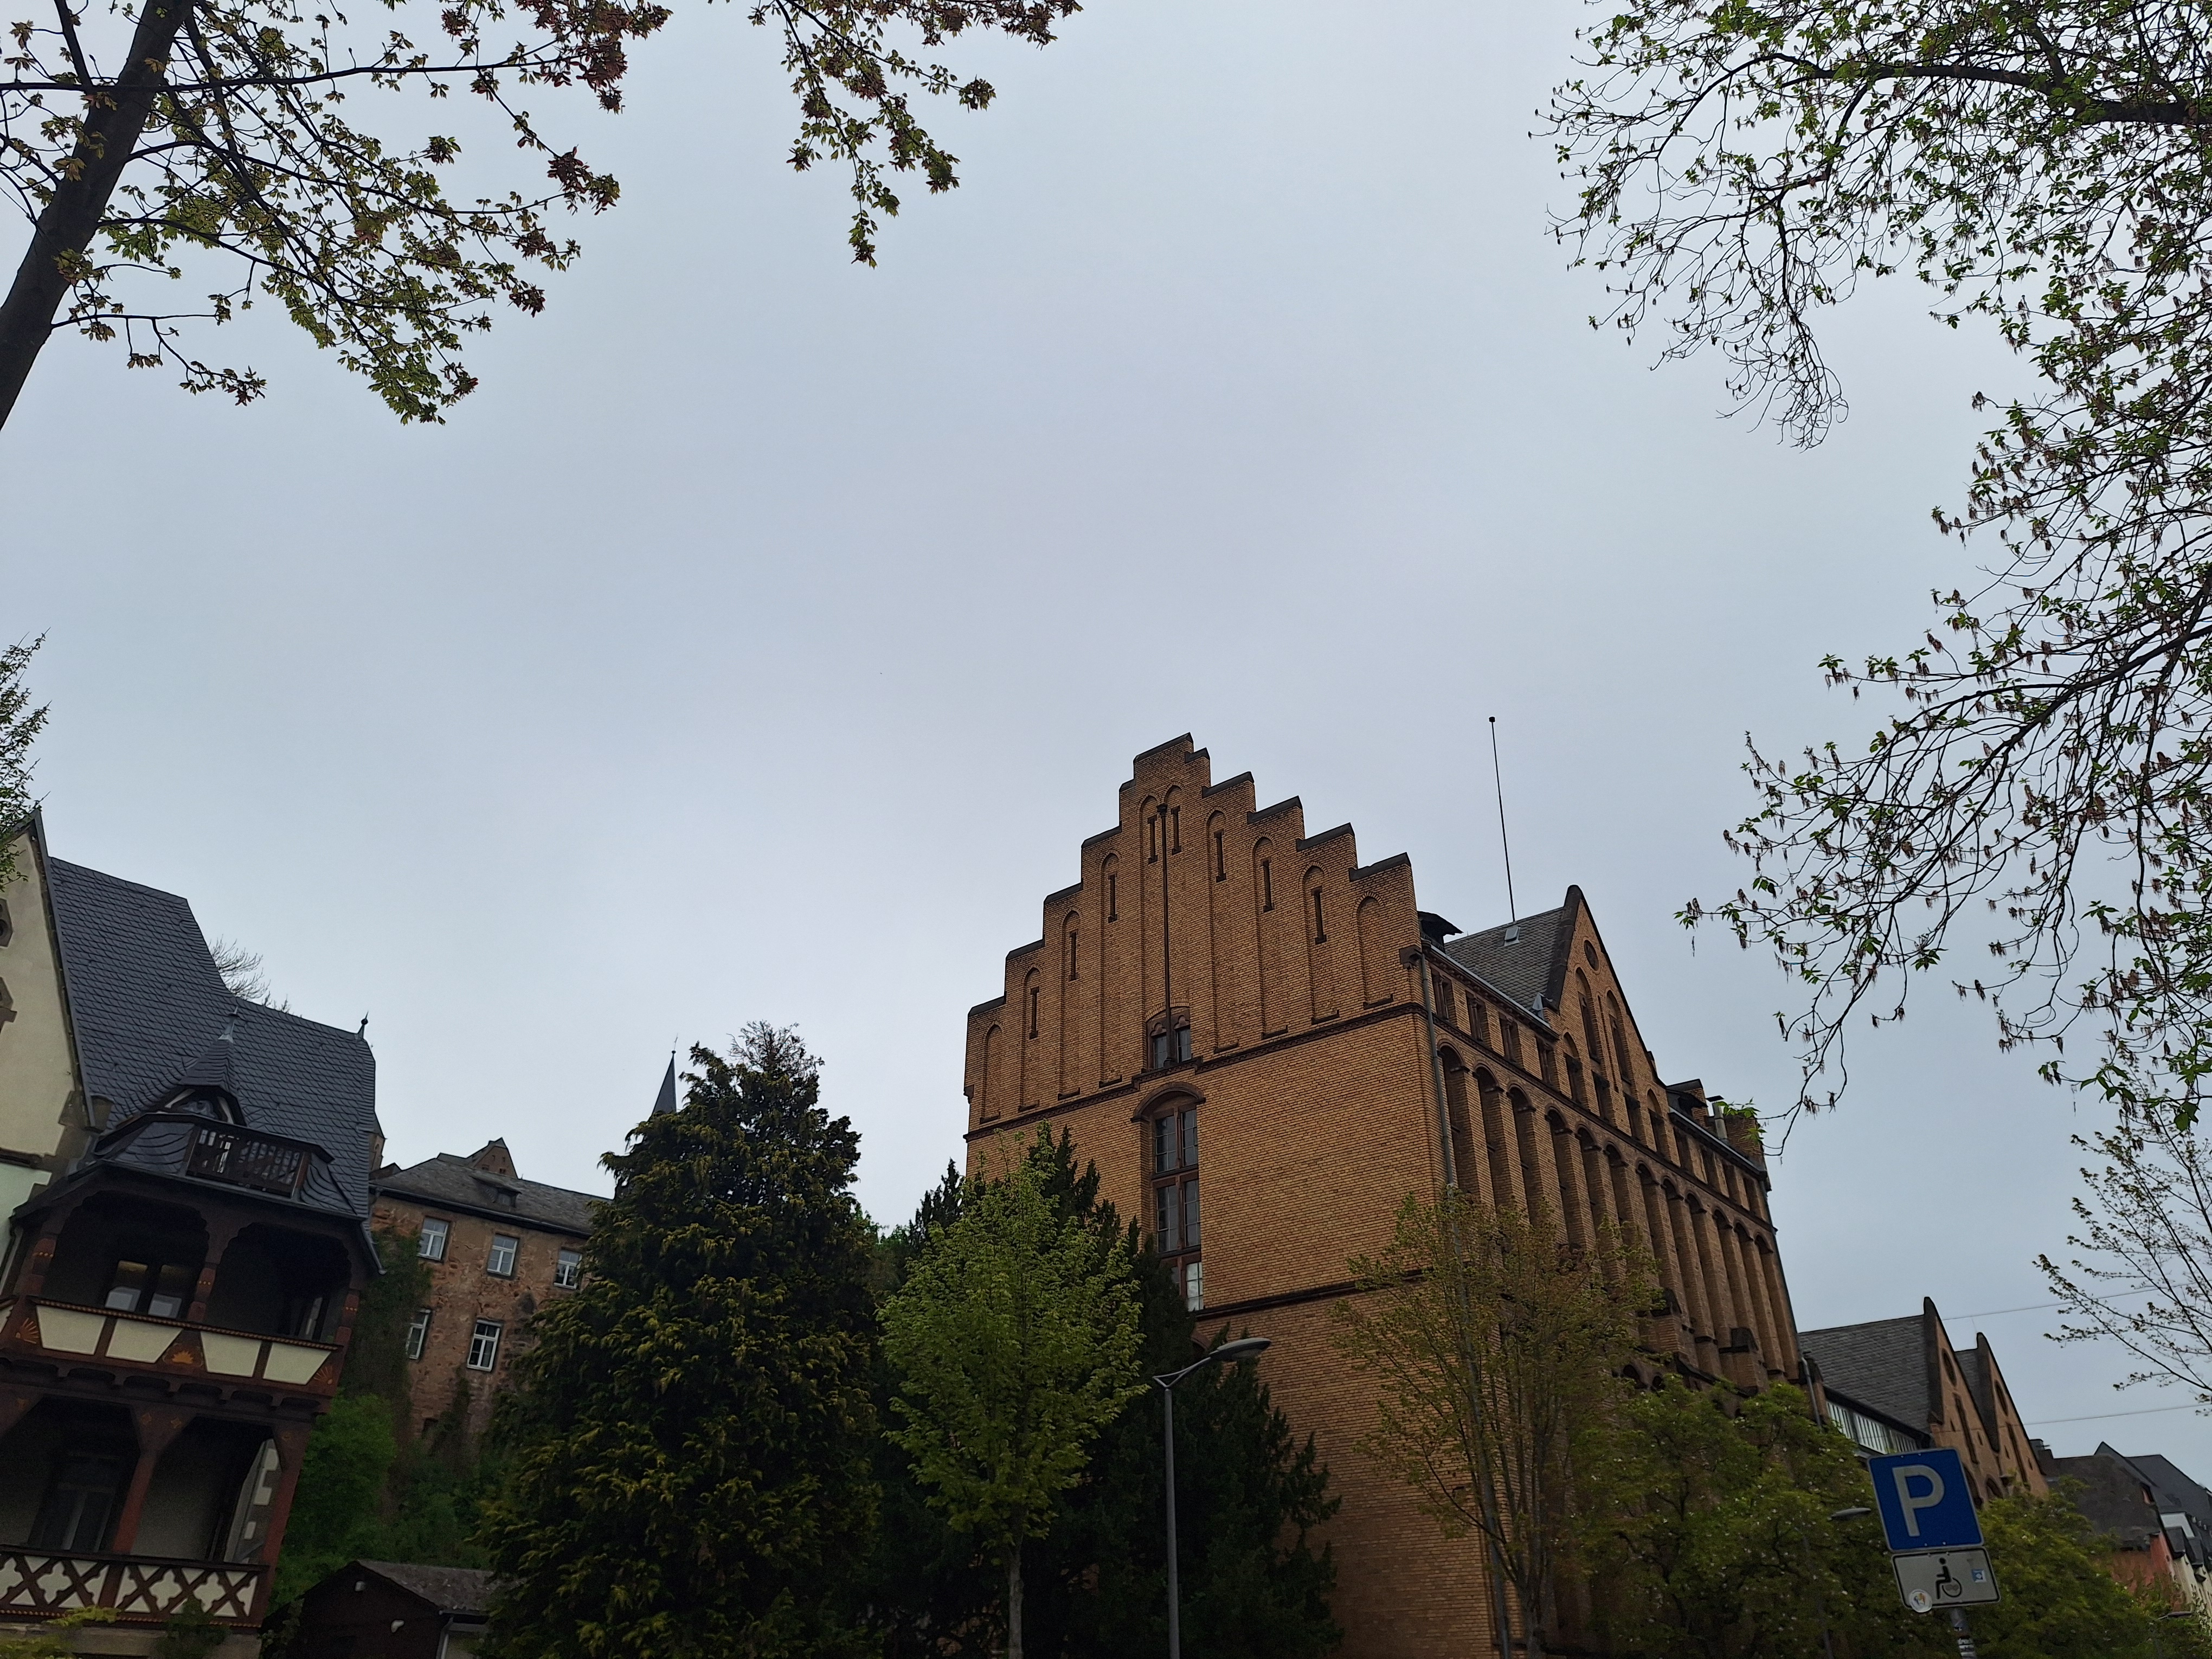
Building: Universitätsstraße 25